William Church Davis

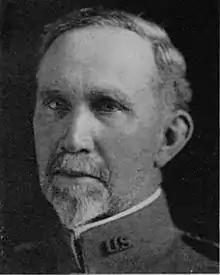
From the Winter 1959 issue of "Assembly" magazine

William C. Davis (May 11, 1866 – September 23, 1958) was a career officer in the United States Army. A veteran of Spanish–American War, Philippine–American War, Boxer Rebellion, World War I, he attained the rank of major general and was a recipient of the Army Distinguished Service Medal. Davis was most notable for his First World War command of the 31st Heavy Artillery Brigade, 32nd Heavy Artillery Brigade, and the V Corps Artillery.